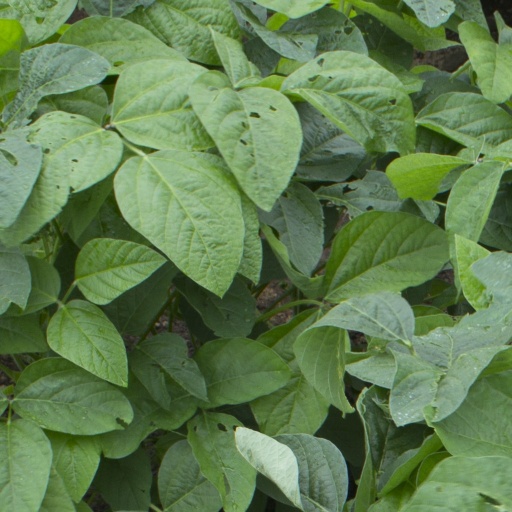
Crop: soybean